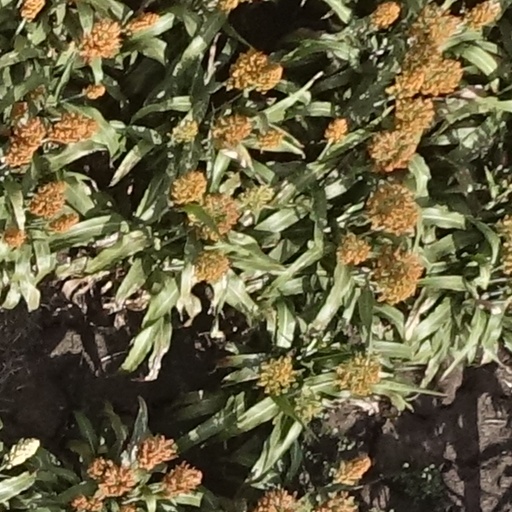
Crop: sorghum